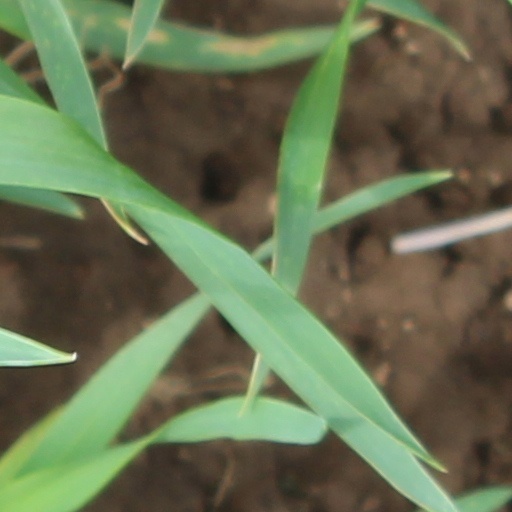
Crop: wheat